Yellowknife

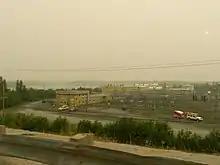
The Jackfish Diesel Plant provides power for Yellowknife. It is operated by the Northwest Territories Power Corporation.

The City of Yellowknife raises 50% of its operating revenue through property taxation. Both Yellowknife Education District No. 1 and Yellowknife Catholic School Board also raise a portion of their operating revenue through property taxation. Property taxes in Yellowknife are calculated through property assessment and the municipal and education mill rates. Mill rates in 2005 were 13.84 (residential) and 19.87 (commercial).